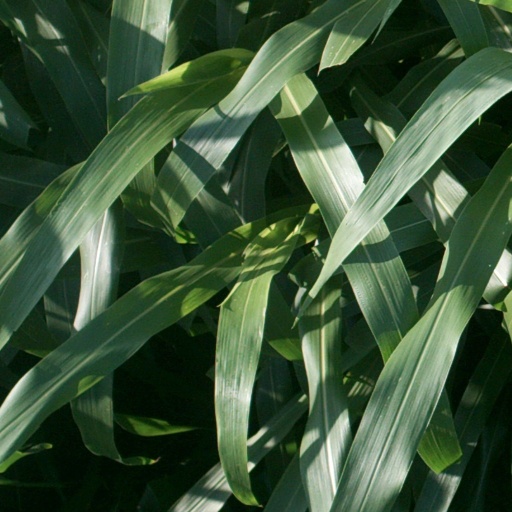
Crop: sorghum